Transport in Niue

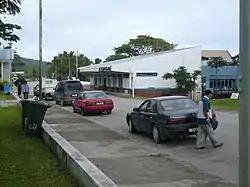
With a relatively substantial road network, car travel is common in Niue.

Transport in Niue takes place on a road network, and via an (international) airport and a sea port.